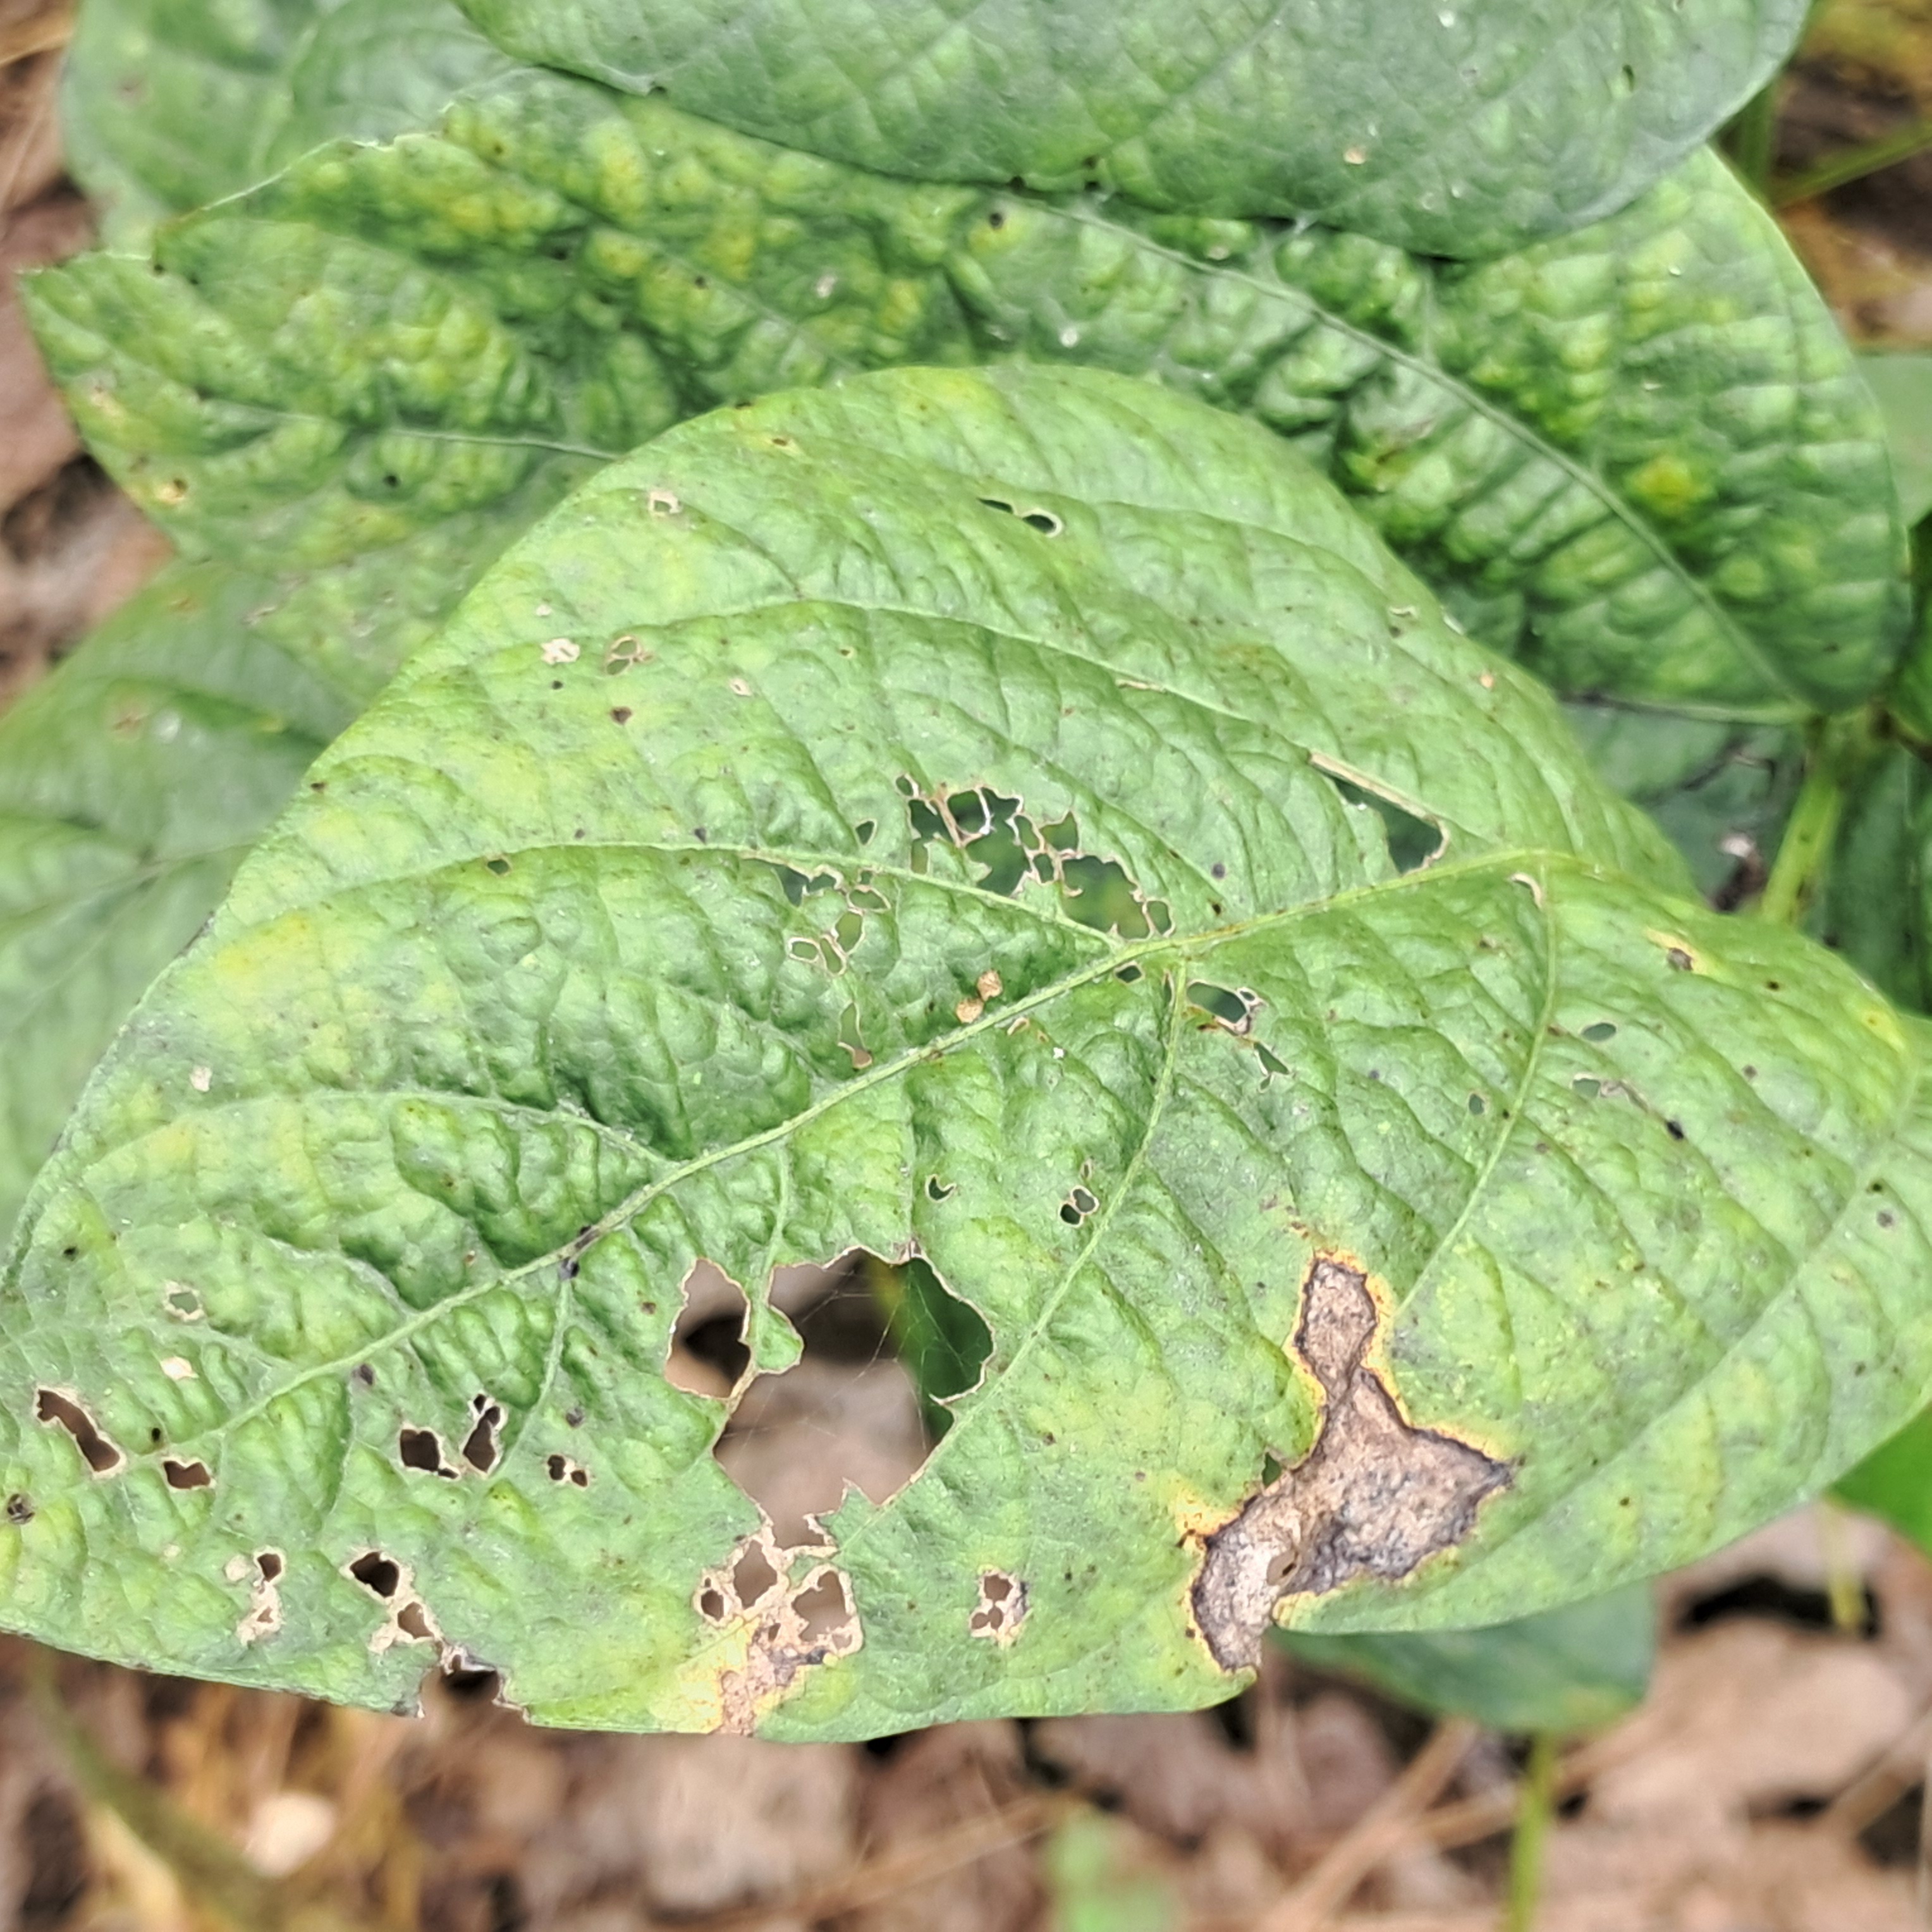
Label: Rust